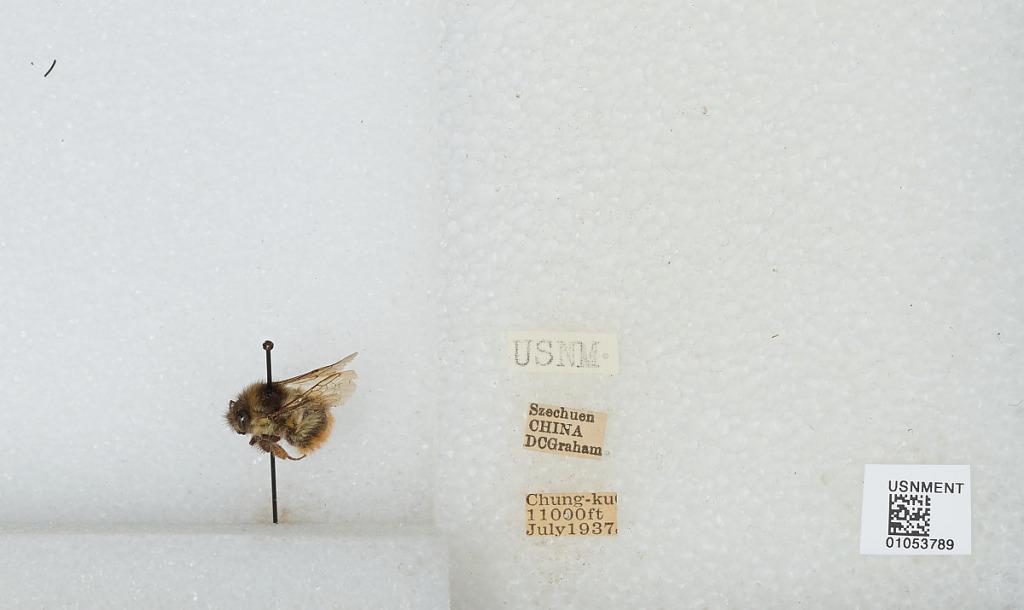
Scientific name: Bombus sp.
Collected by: D. Graham
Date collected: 1937-7-
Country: China
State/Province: Sichuan
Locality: Chung-ku